When Women Lost Their Tails

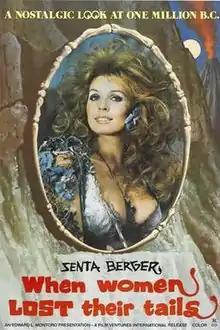

When Women Lost Their Tails is a 1972 Italian fantasy-comedy film directed by Pasquale Festa Campanile. It is the sequel of "When Women Had Tails".